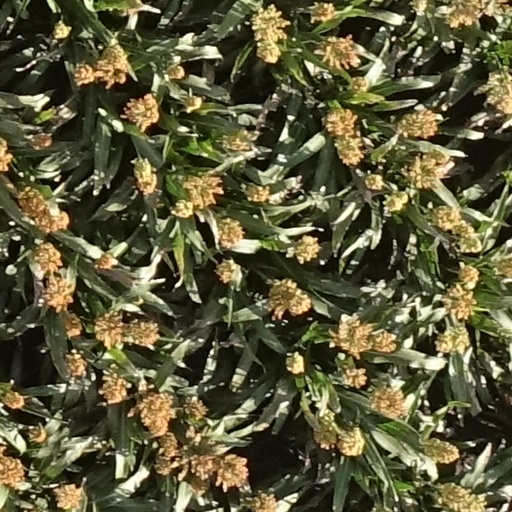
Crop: sorghum